Maana'omba

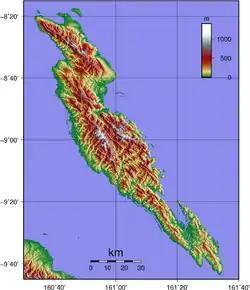
Maana'omba is located off the northeast coast of Malaita Island

Maana'omba is an island in Malaita Province, in Solomon Islands.